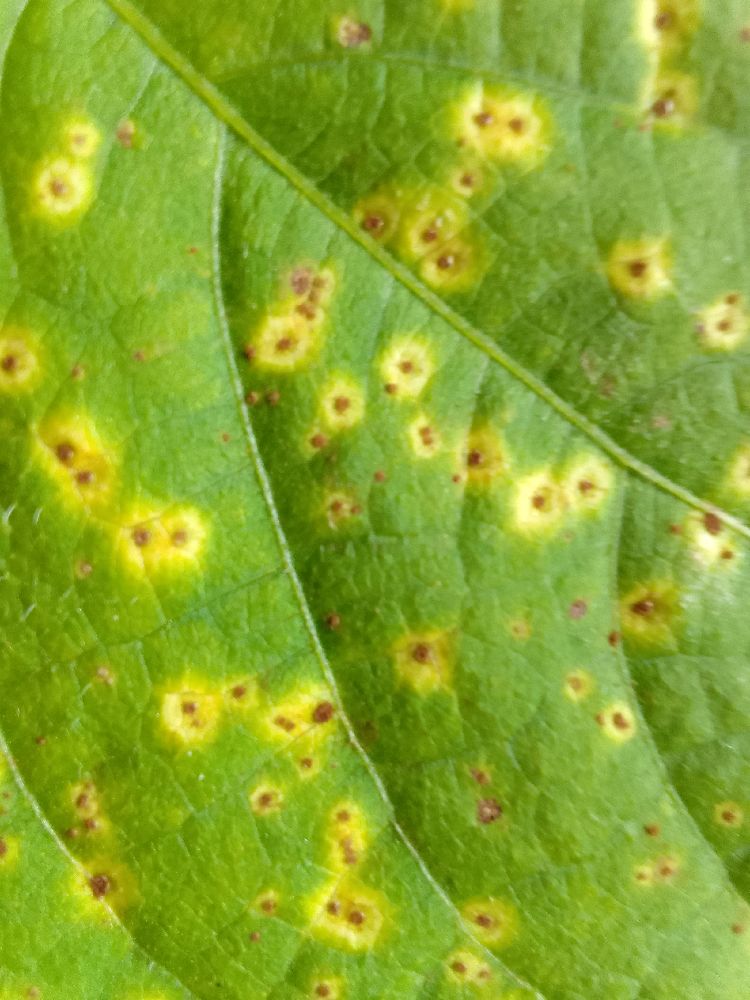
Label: rust